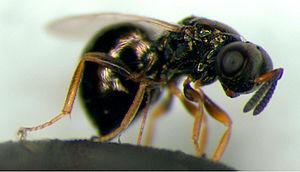
Nasonia est un genre de guêpes parasites de la famille des Pteromalidae.